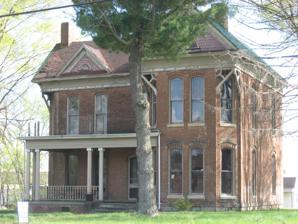
Building: W.W. Morris House
Country: United States of America
Year built: 1885
United States historic place W. W. Morris House U.S. National Register of Historic Places Show map of Tennessee Show map of the United States Location 305 West State Line Road, South Fulton, Tennessee Coordinates 36°29′59″N 88°53′09″W / 36.49972°N 88.88583°W / 36.49972; -88.88583 ( W. W. Morris House ) Area less than one acre Built 1885 ( 1885 ) Built by Robert Brothers Builders NRHP reference No. 83003058 Added to NRHP January 27, 1983 The W.W. Morris House is a historic house in South Fulton, Tennessee , U.S.. It was built in 1885 for Walter W. Morris, a banker and landowner. Morris served as the mayor of South Fulton in 1917. The house was inherited by his son, Thomas. It has been listed on the National Register of Historic Places since January 27, 1983. References